The Pit (video game)

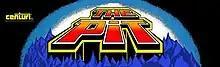

The Pit is an arcade video game released in 1982 by Zilec in the United Kingdom and licensed to Centuri in North America and Taito in Japan. The game was designed by Andy Walker and Tony Gibson and developed by AW Electronics. The objective of "The Pit" is to descend into an underground labyrinth, retrieve a gem, and escape. A handheld version was released in 1983 as both FL Exploration of Space Zackman: The Pit and Zackman, Tandy Space Explorer.